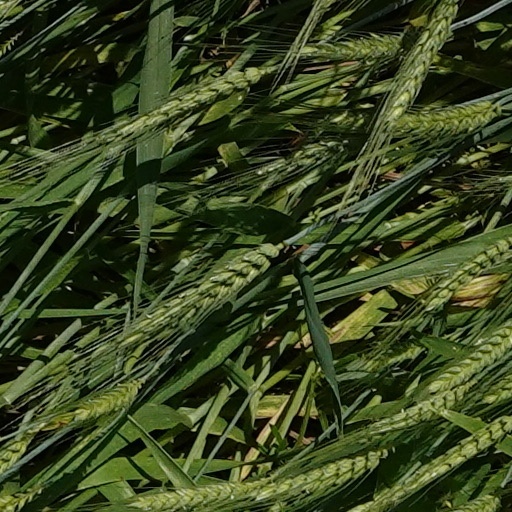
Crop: wheat